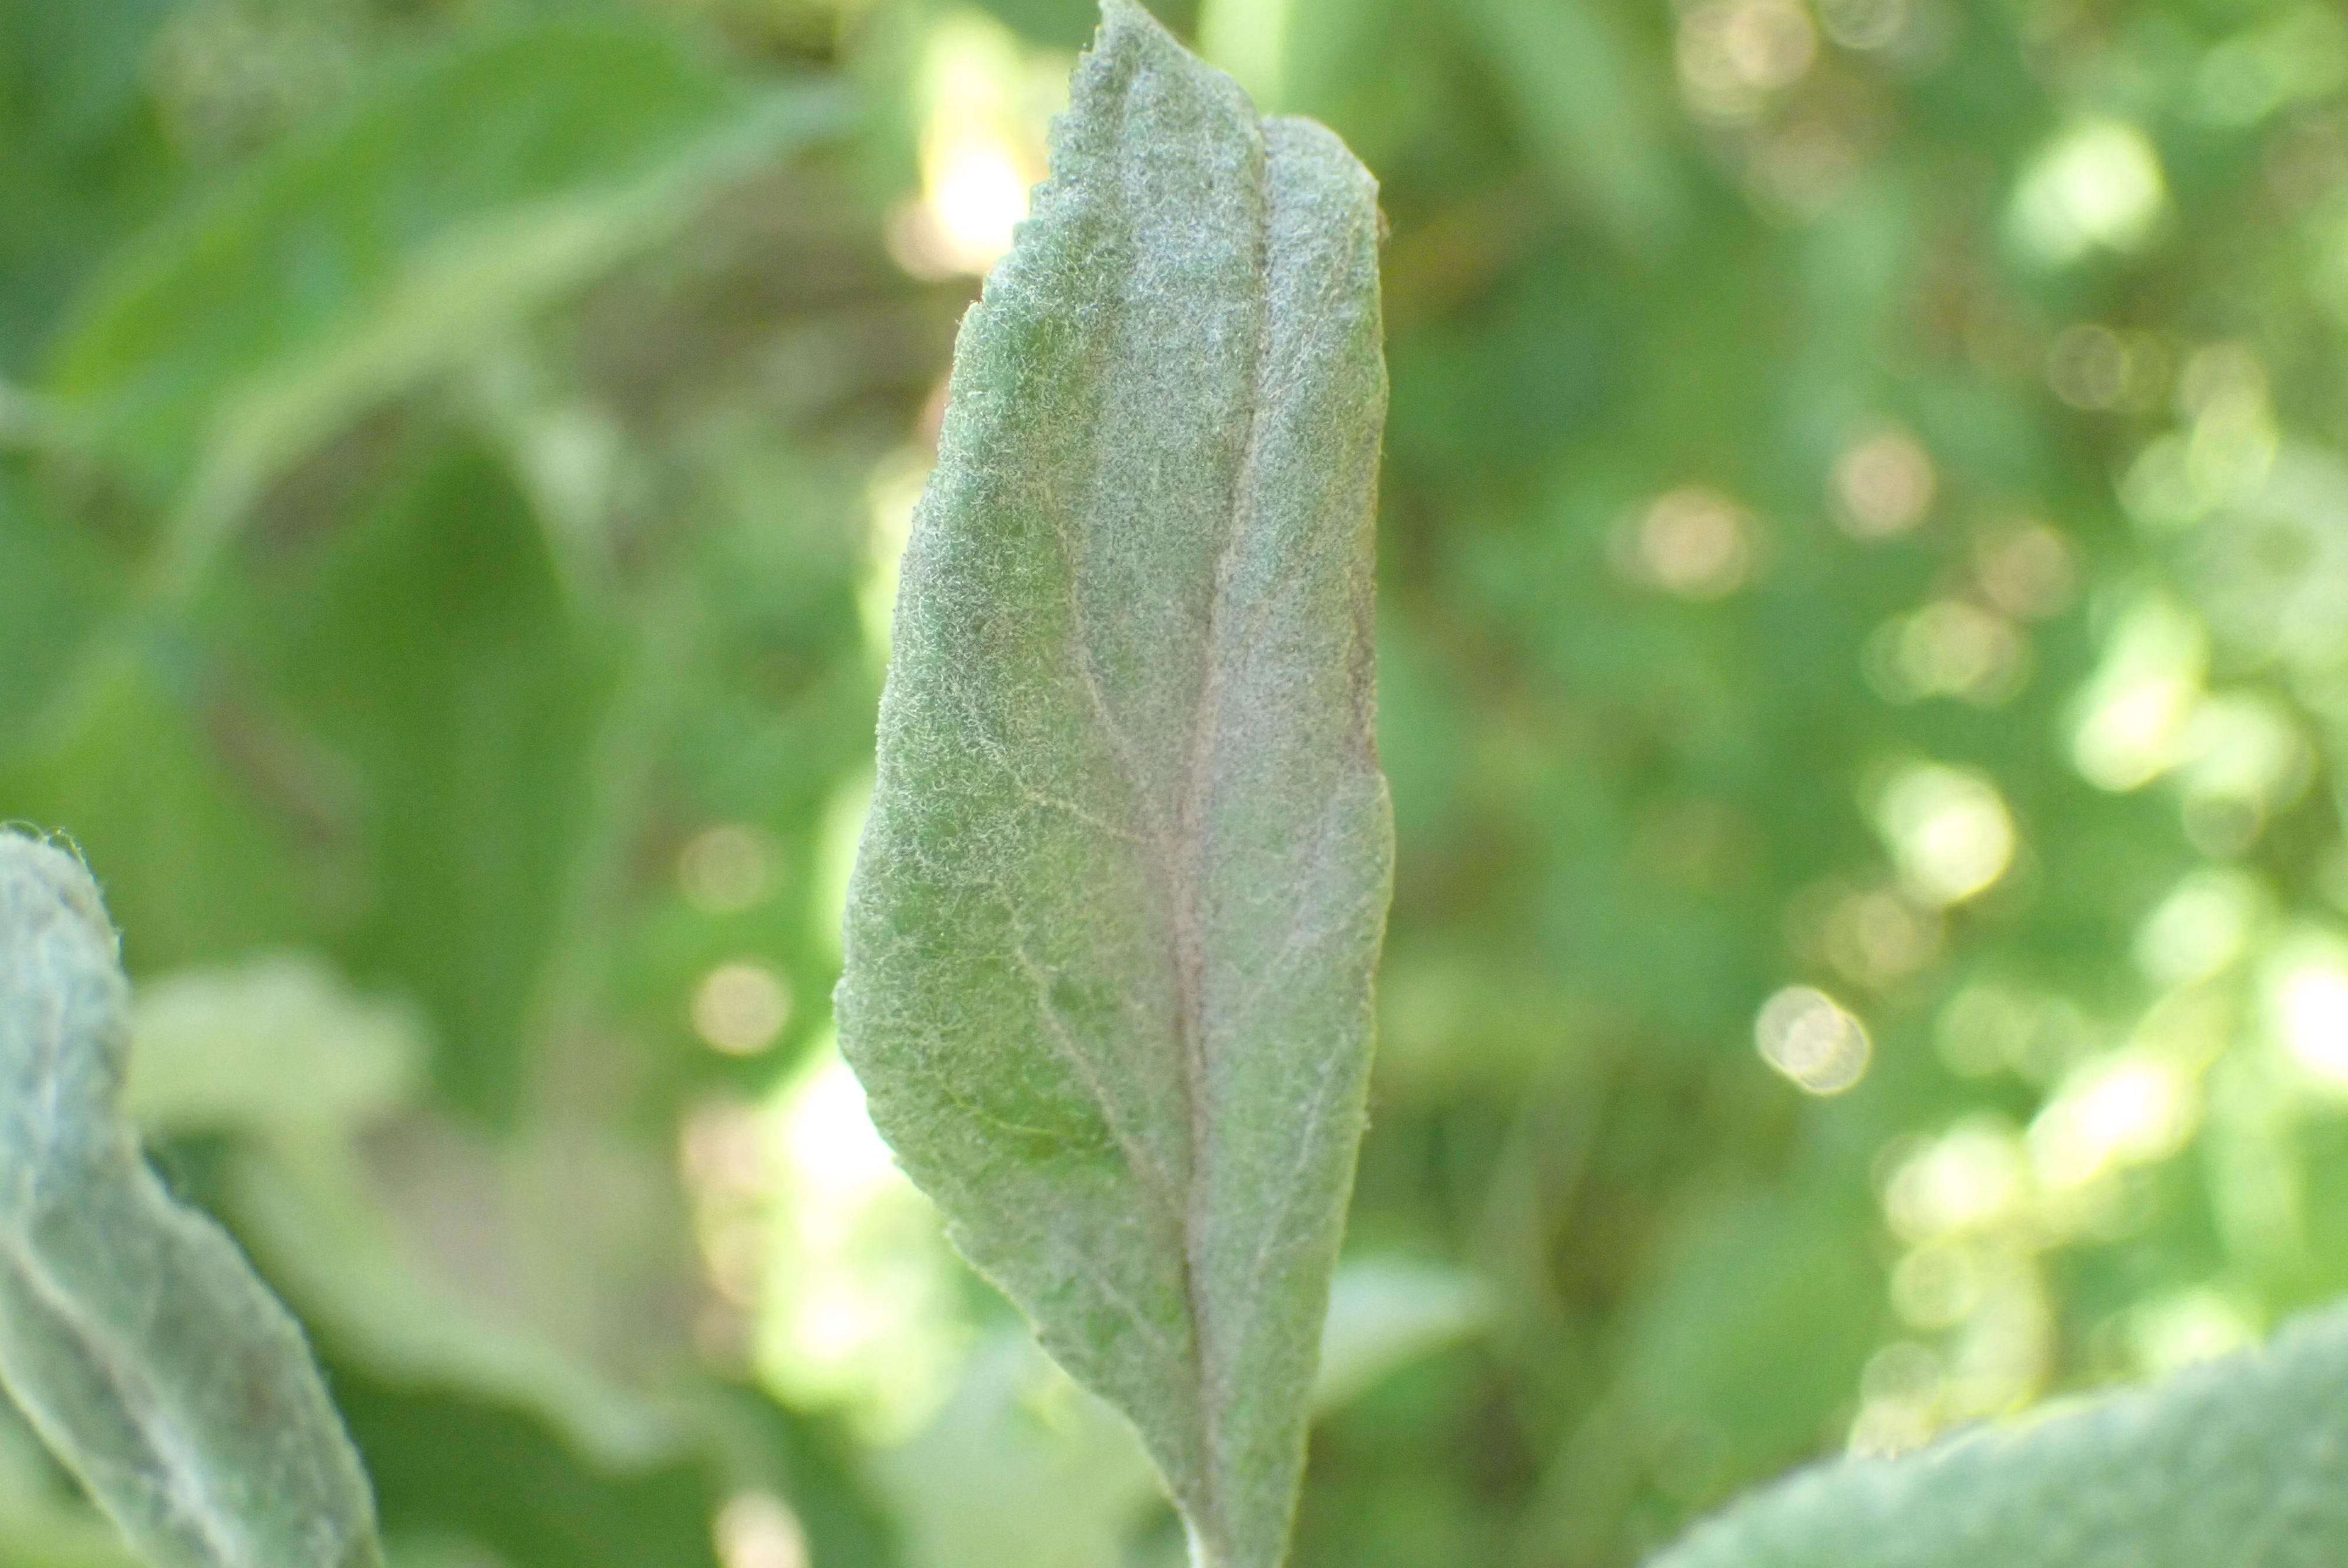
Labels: powdery_mildew